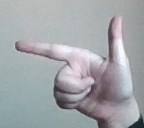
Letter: yaa